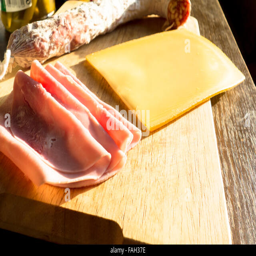
ham and cheese on a breakfast table